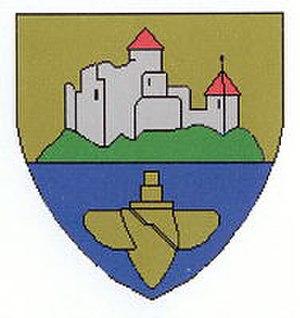
Krumau am Kamp est une commune autrichienne du district de Krems en Basse-Autriche.